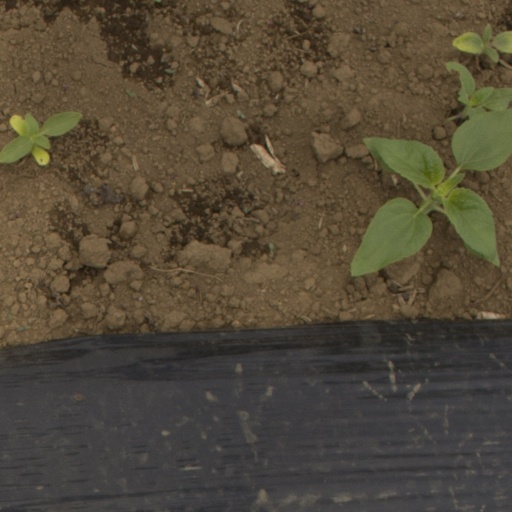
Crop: Jerusalem artichoke